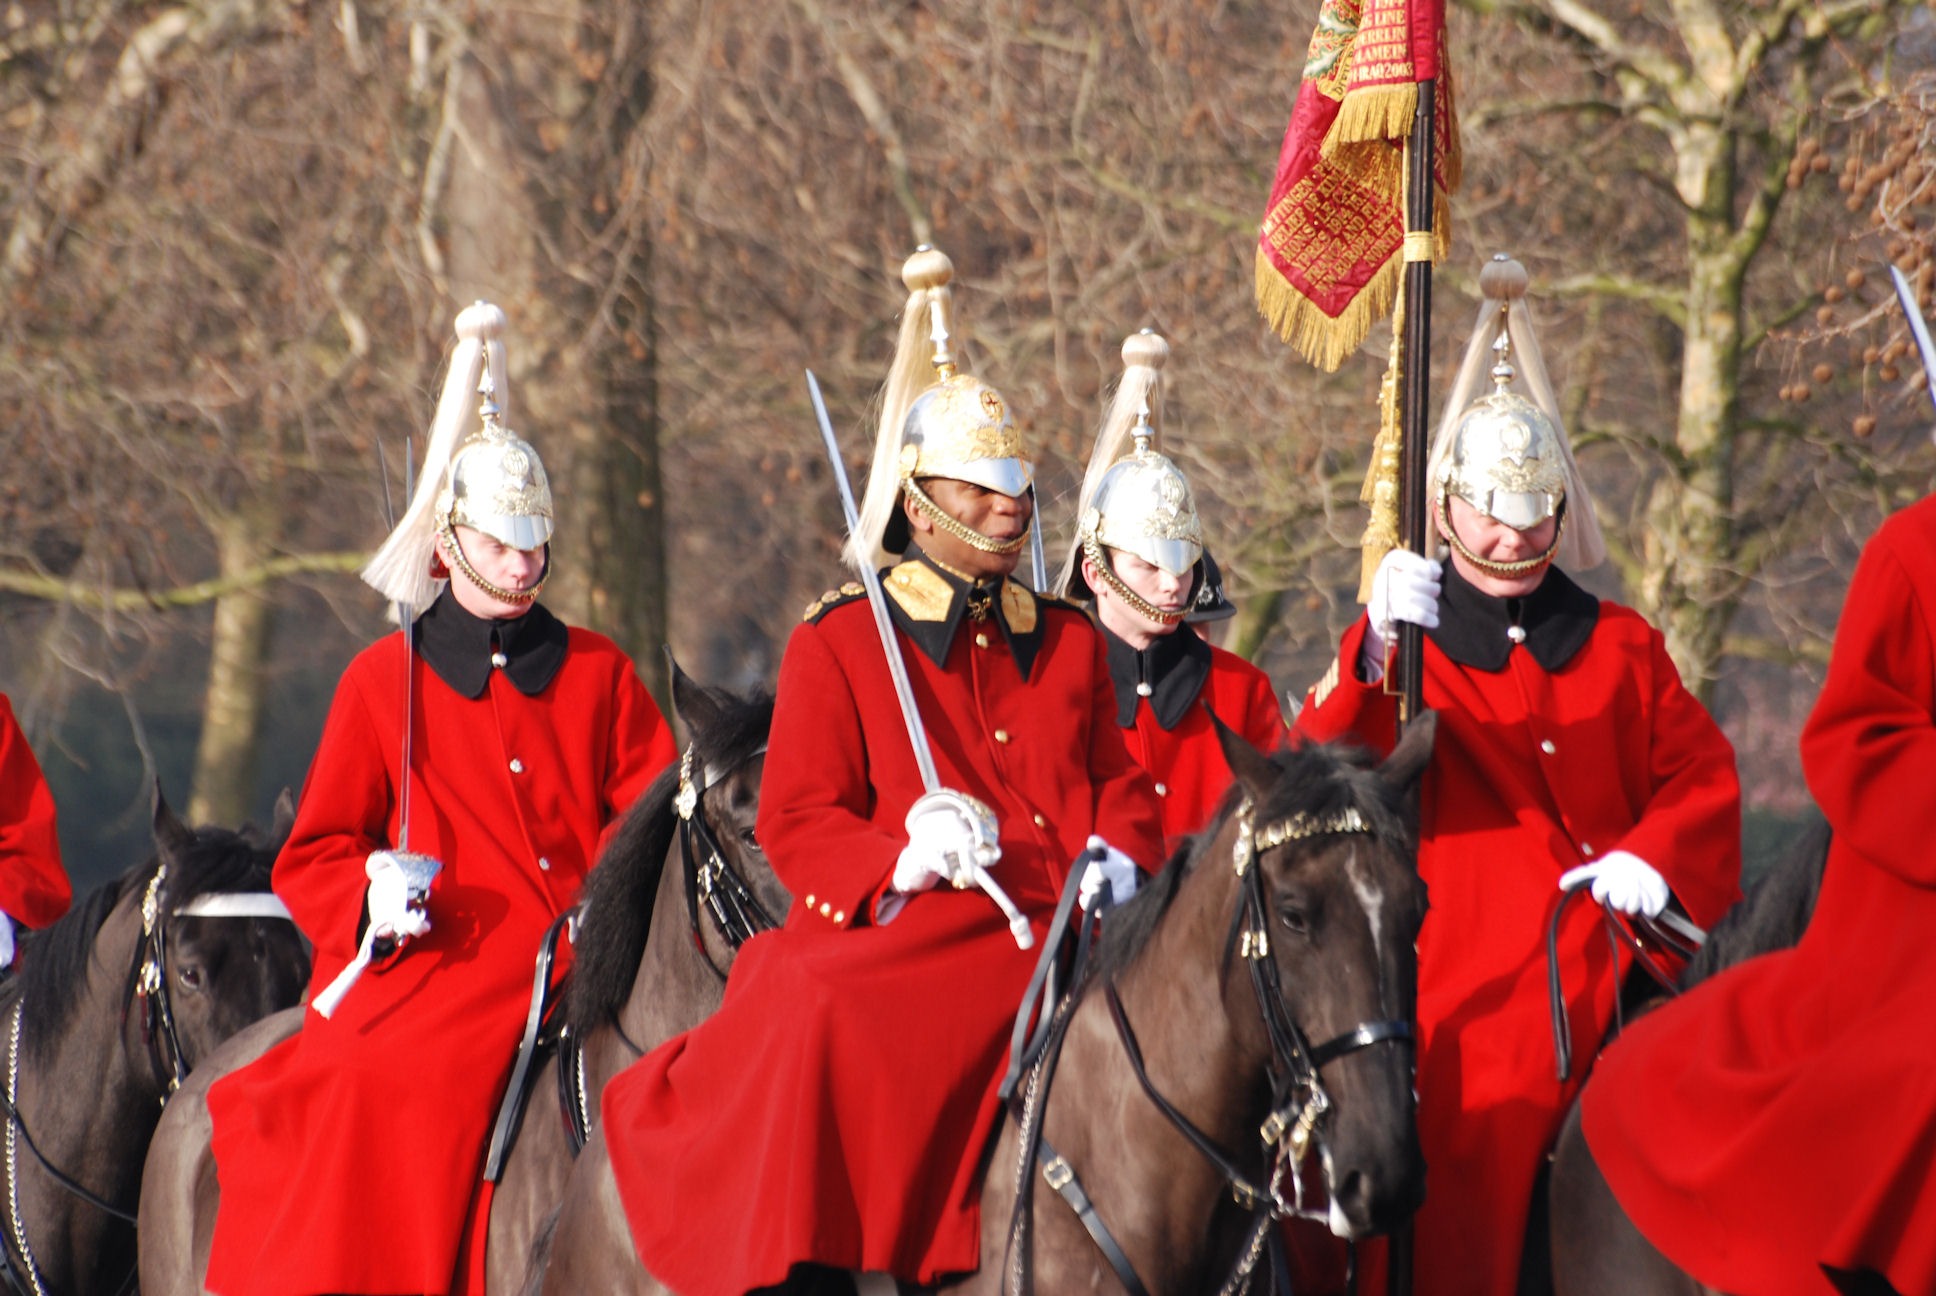
people, sightseeing, historic, parade, england, horses, london, great, british, famous, britain, kingdom, middle ages, marching, horseguards